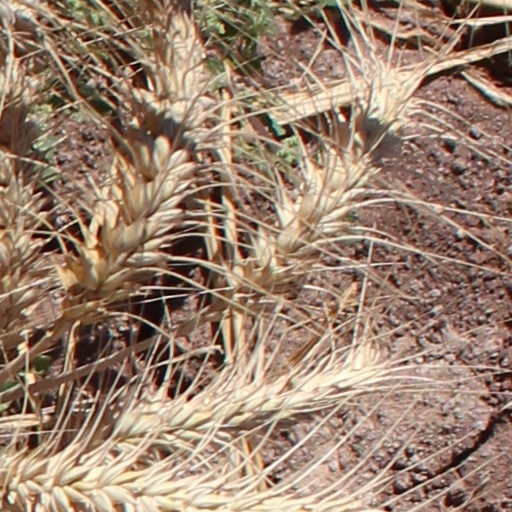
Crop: wheat